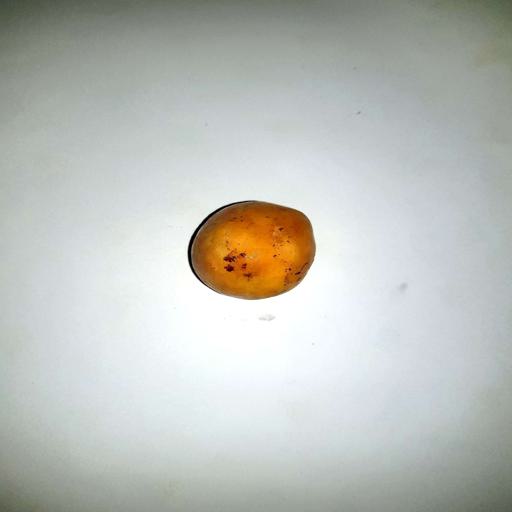
Label: bruised